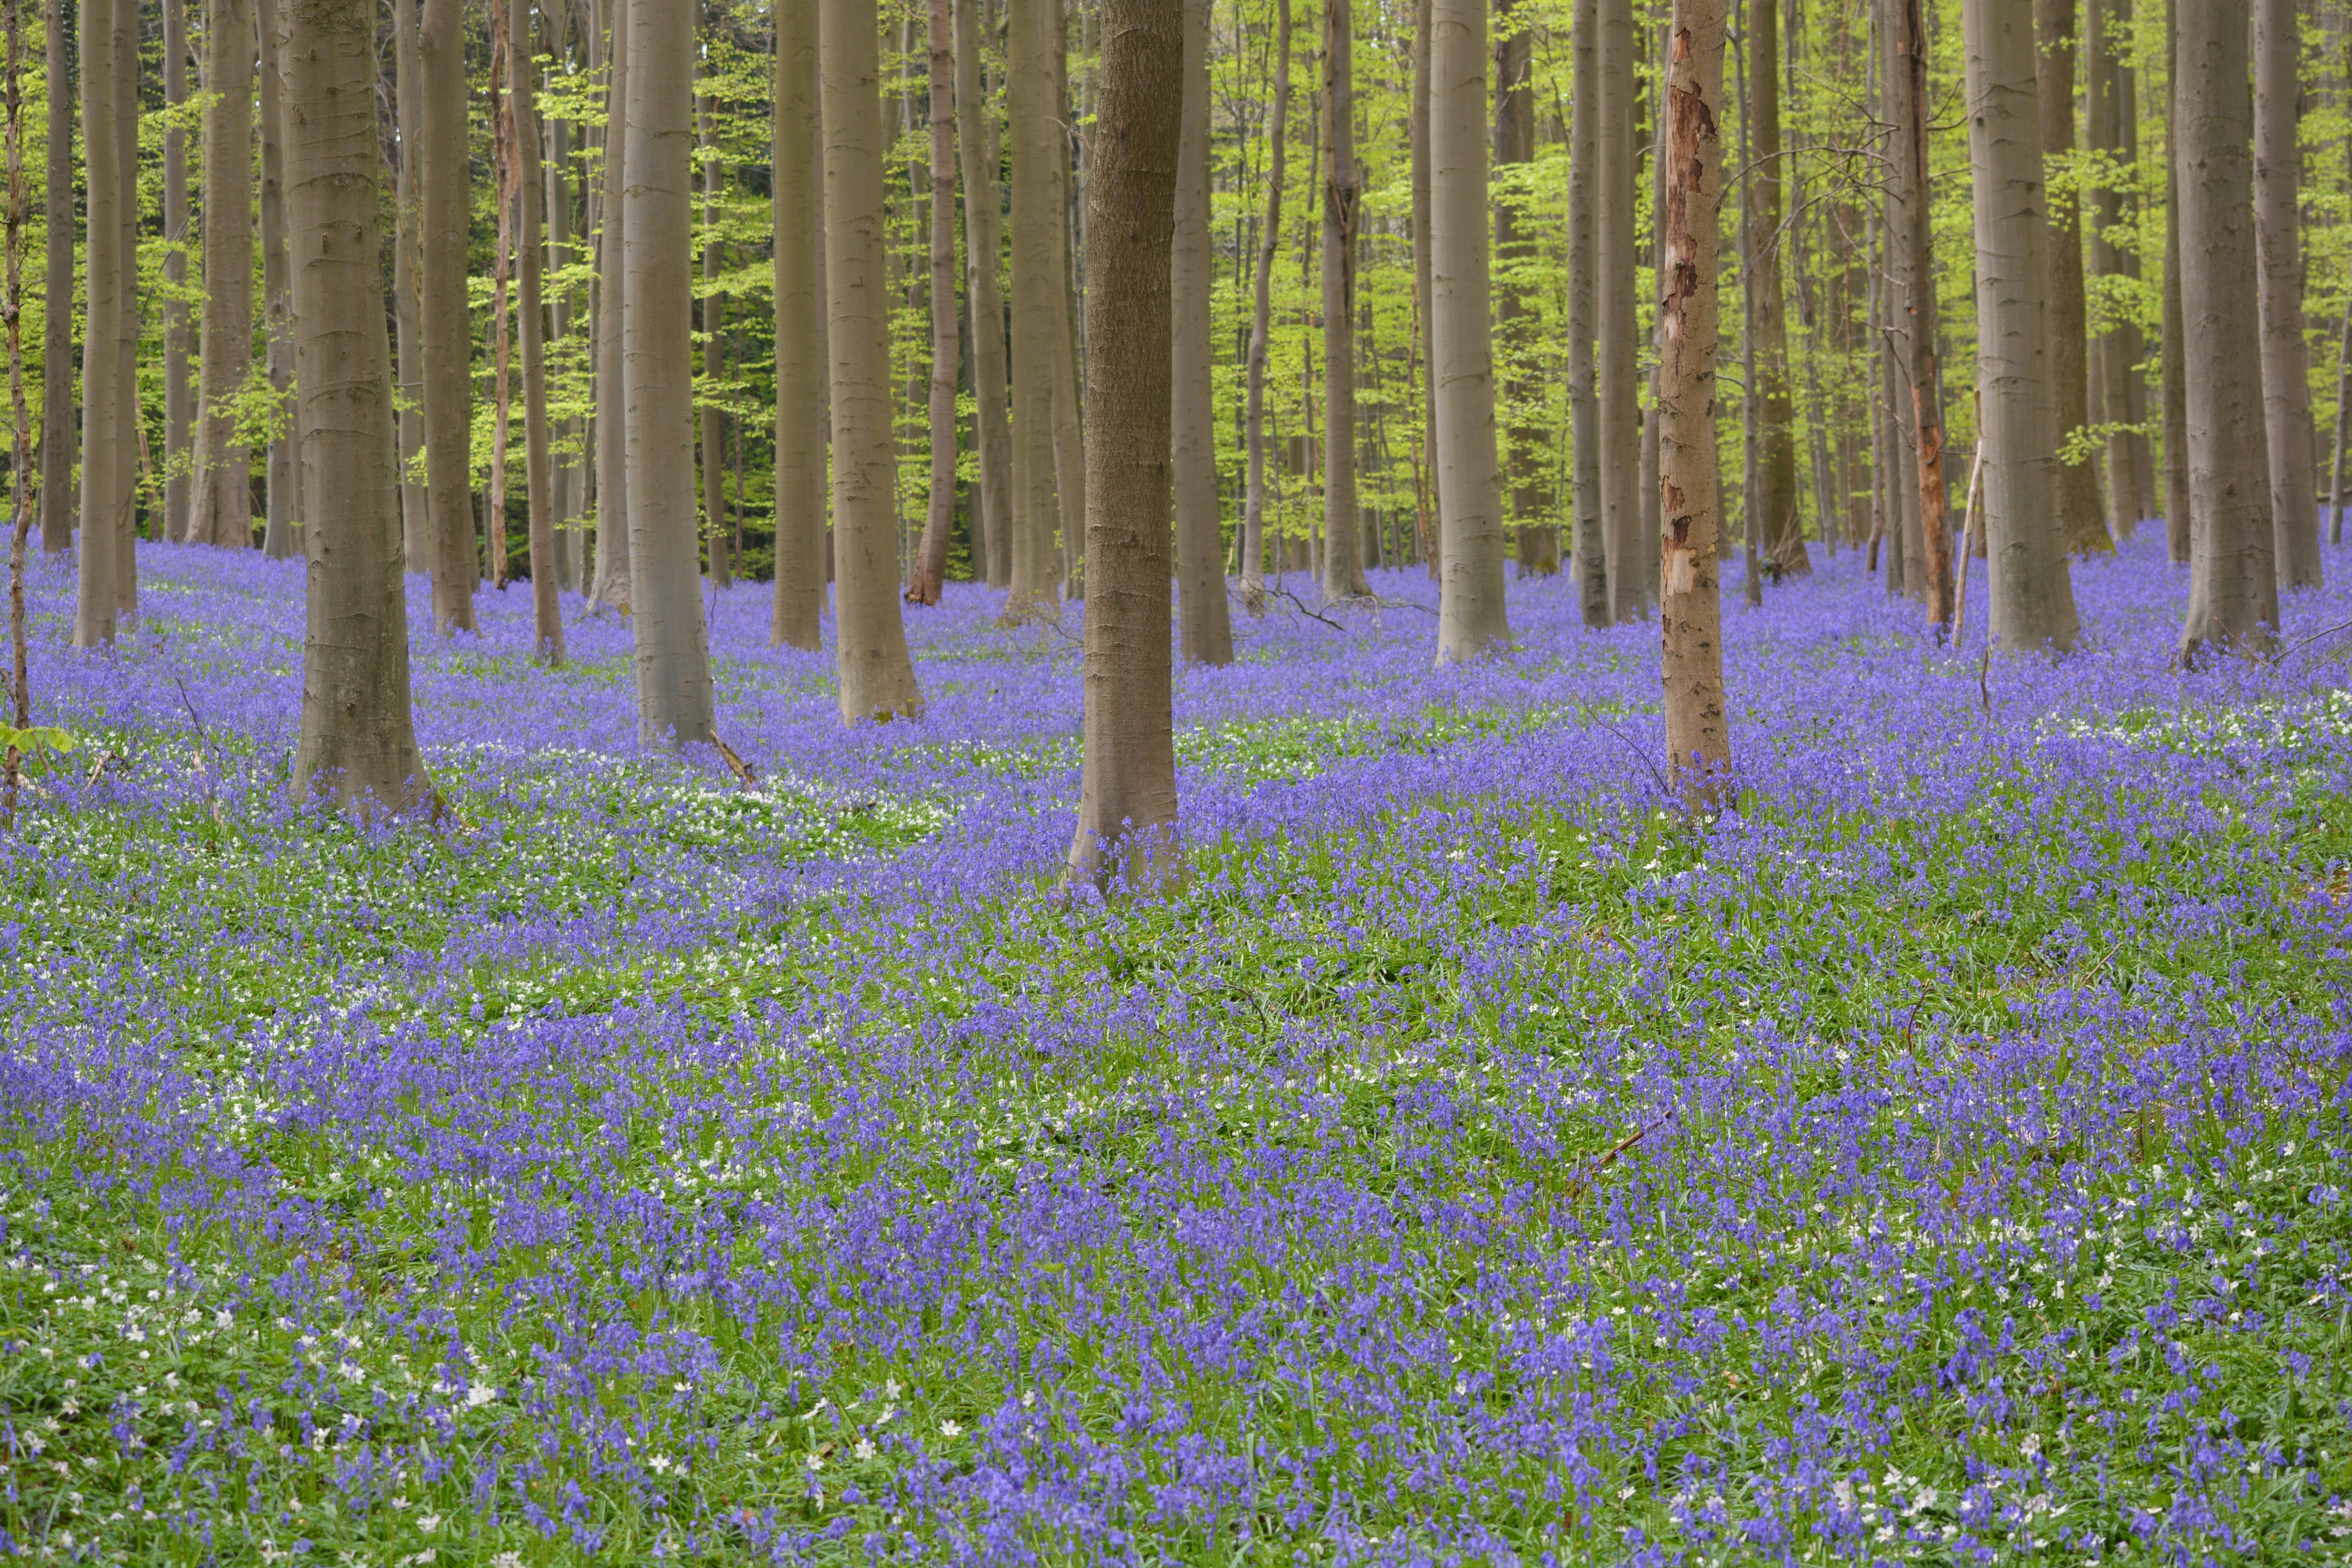
landscape, tree, nature, forest, grass, plant, field, meadow, prairie, sunlight, flower, spring, blue, flora, wildflower, flowers, bluebell, cool image, colors, vegetation, deciduous, grove, woodland, cool photo, anemone, ecosystem, lupin, nature reserve, biome, old growth forest, hallerbos, wild hyacinth, temperate broadleaf and mixed forest, temperate coniferous forest, english lavender, riparian forest, spruce fir forest, tropical and subtropical coniferous forests, northern hardwood forest concept